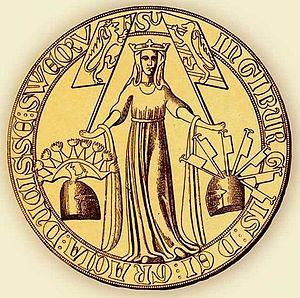
La Maison de Sverre est une maison royale ou dynastie qui règne